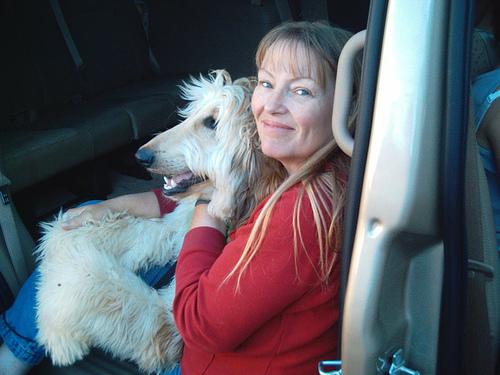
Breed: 222-n000013-Afghan_hound